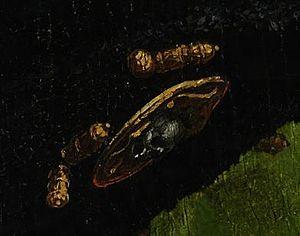
Les Ambassadeurs est un double portrait de Jean de Dinteville bailli de Troyes, seigneur de Polisy et ambassadeur français et Georges de Selve ecclésiastique, érudit et diplomate français, peint par Hans Holbein le Jeune en 1533, actuellement conservé à la National Gallery de Londres. Le tableau est signé et daté en bas à gauche, dans une zone d'ombre : IOANNES HOLBEIN PINGEBAT 1533.